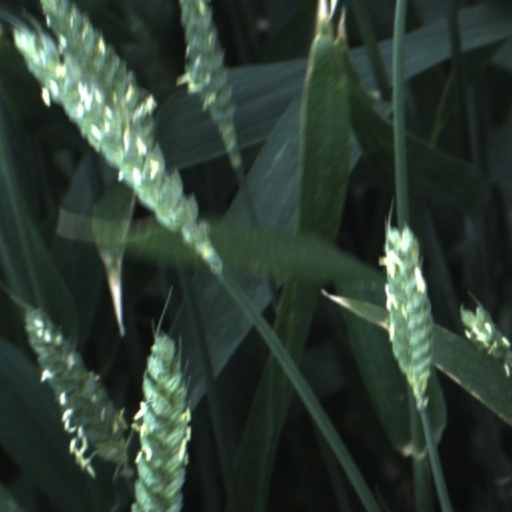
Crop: wheat